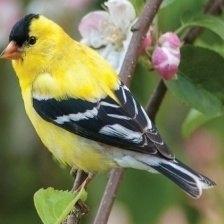
Species: AMERICAN GOLDFINCH
Scientific name: SPINUS TRISTIS
ImageNet parent category: goldfinch